Charles Howard Hodges

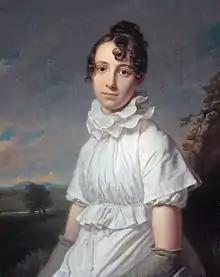
Portrait of his daughter Emma Jane, 1815

Hodges was a pupil of John Raphael Smith and had visited Amsterdam in 1788; after a two-year stay in Dublin, he moved with his family to The Hague in 1792. In 1797, he and his family moved to Amsterdam, where he lived with his teacher Johann Friedrich August Tischbein at the Prinsengracht N° 205. In Amsterdam, he worked as an artist, specialized in the mezzotint technique he had learned in England and the pastel technique he learned from Tischbein. There, he became a famous painter of portraits; he painted over 700 portraits of the rich and famous of that time. He was also an engraver, printer, art dealer and a member of the Amsterdam art club Felix Meritis.